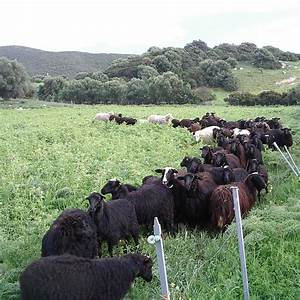
Label: pecora